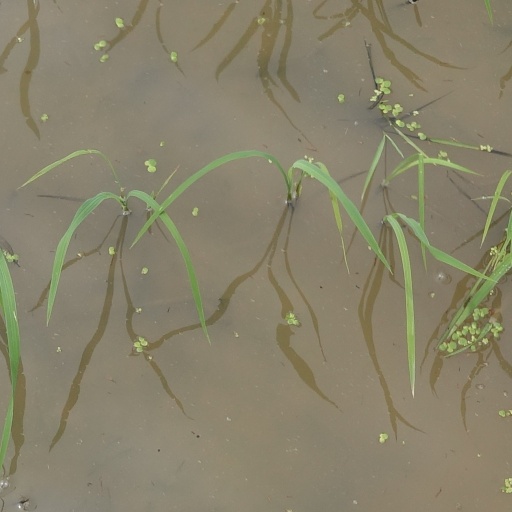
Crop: rice